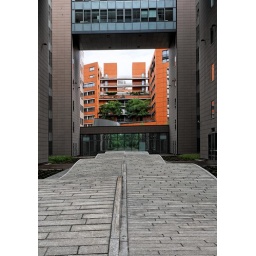
Courtyard of office building by Arata Isozaki